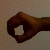
The image shows a hand gesture representing the number 0 in Indian Sign Language.